David Hegarty

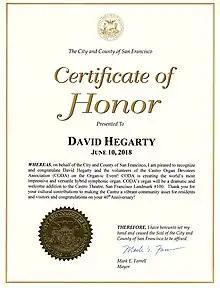
Certificate of Honor presented to Hegarty

Other organists who have recorded Hegarty's original compositions and arrangements include Kenrick S. Mervine ("Sabbath Suite", "White Christmas", "Ave Maria: A Symphonic Suite for Organ") and Steven Frank ("Aria Pathétique".)